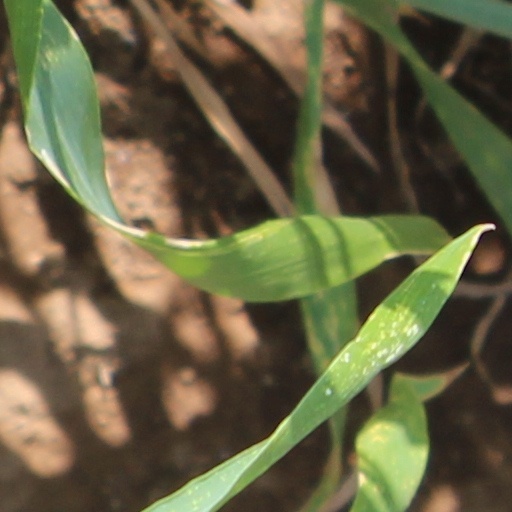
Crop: wheat